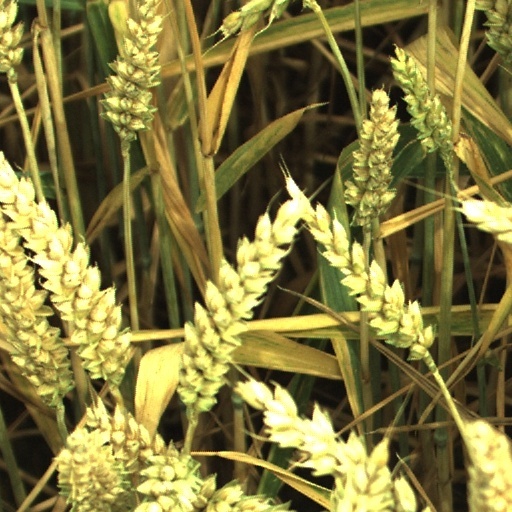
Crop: wheat